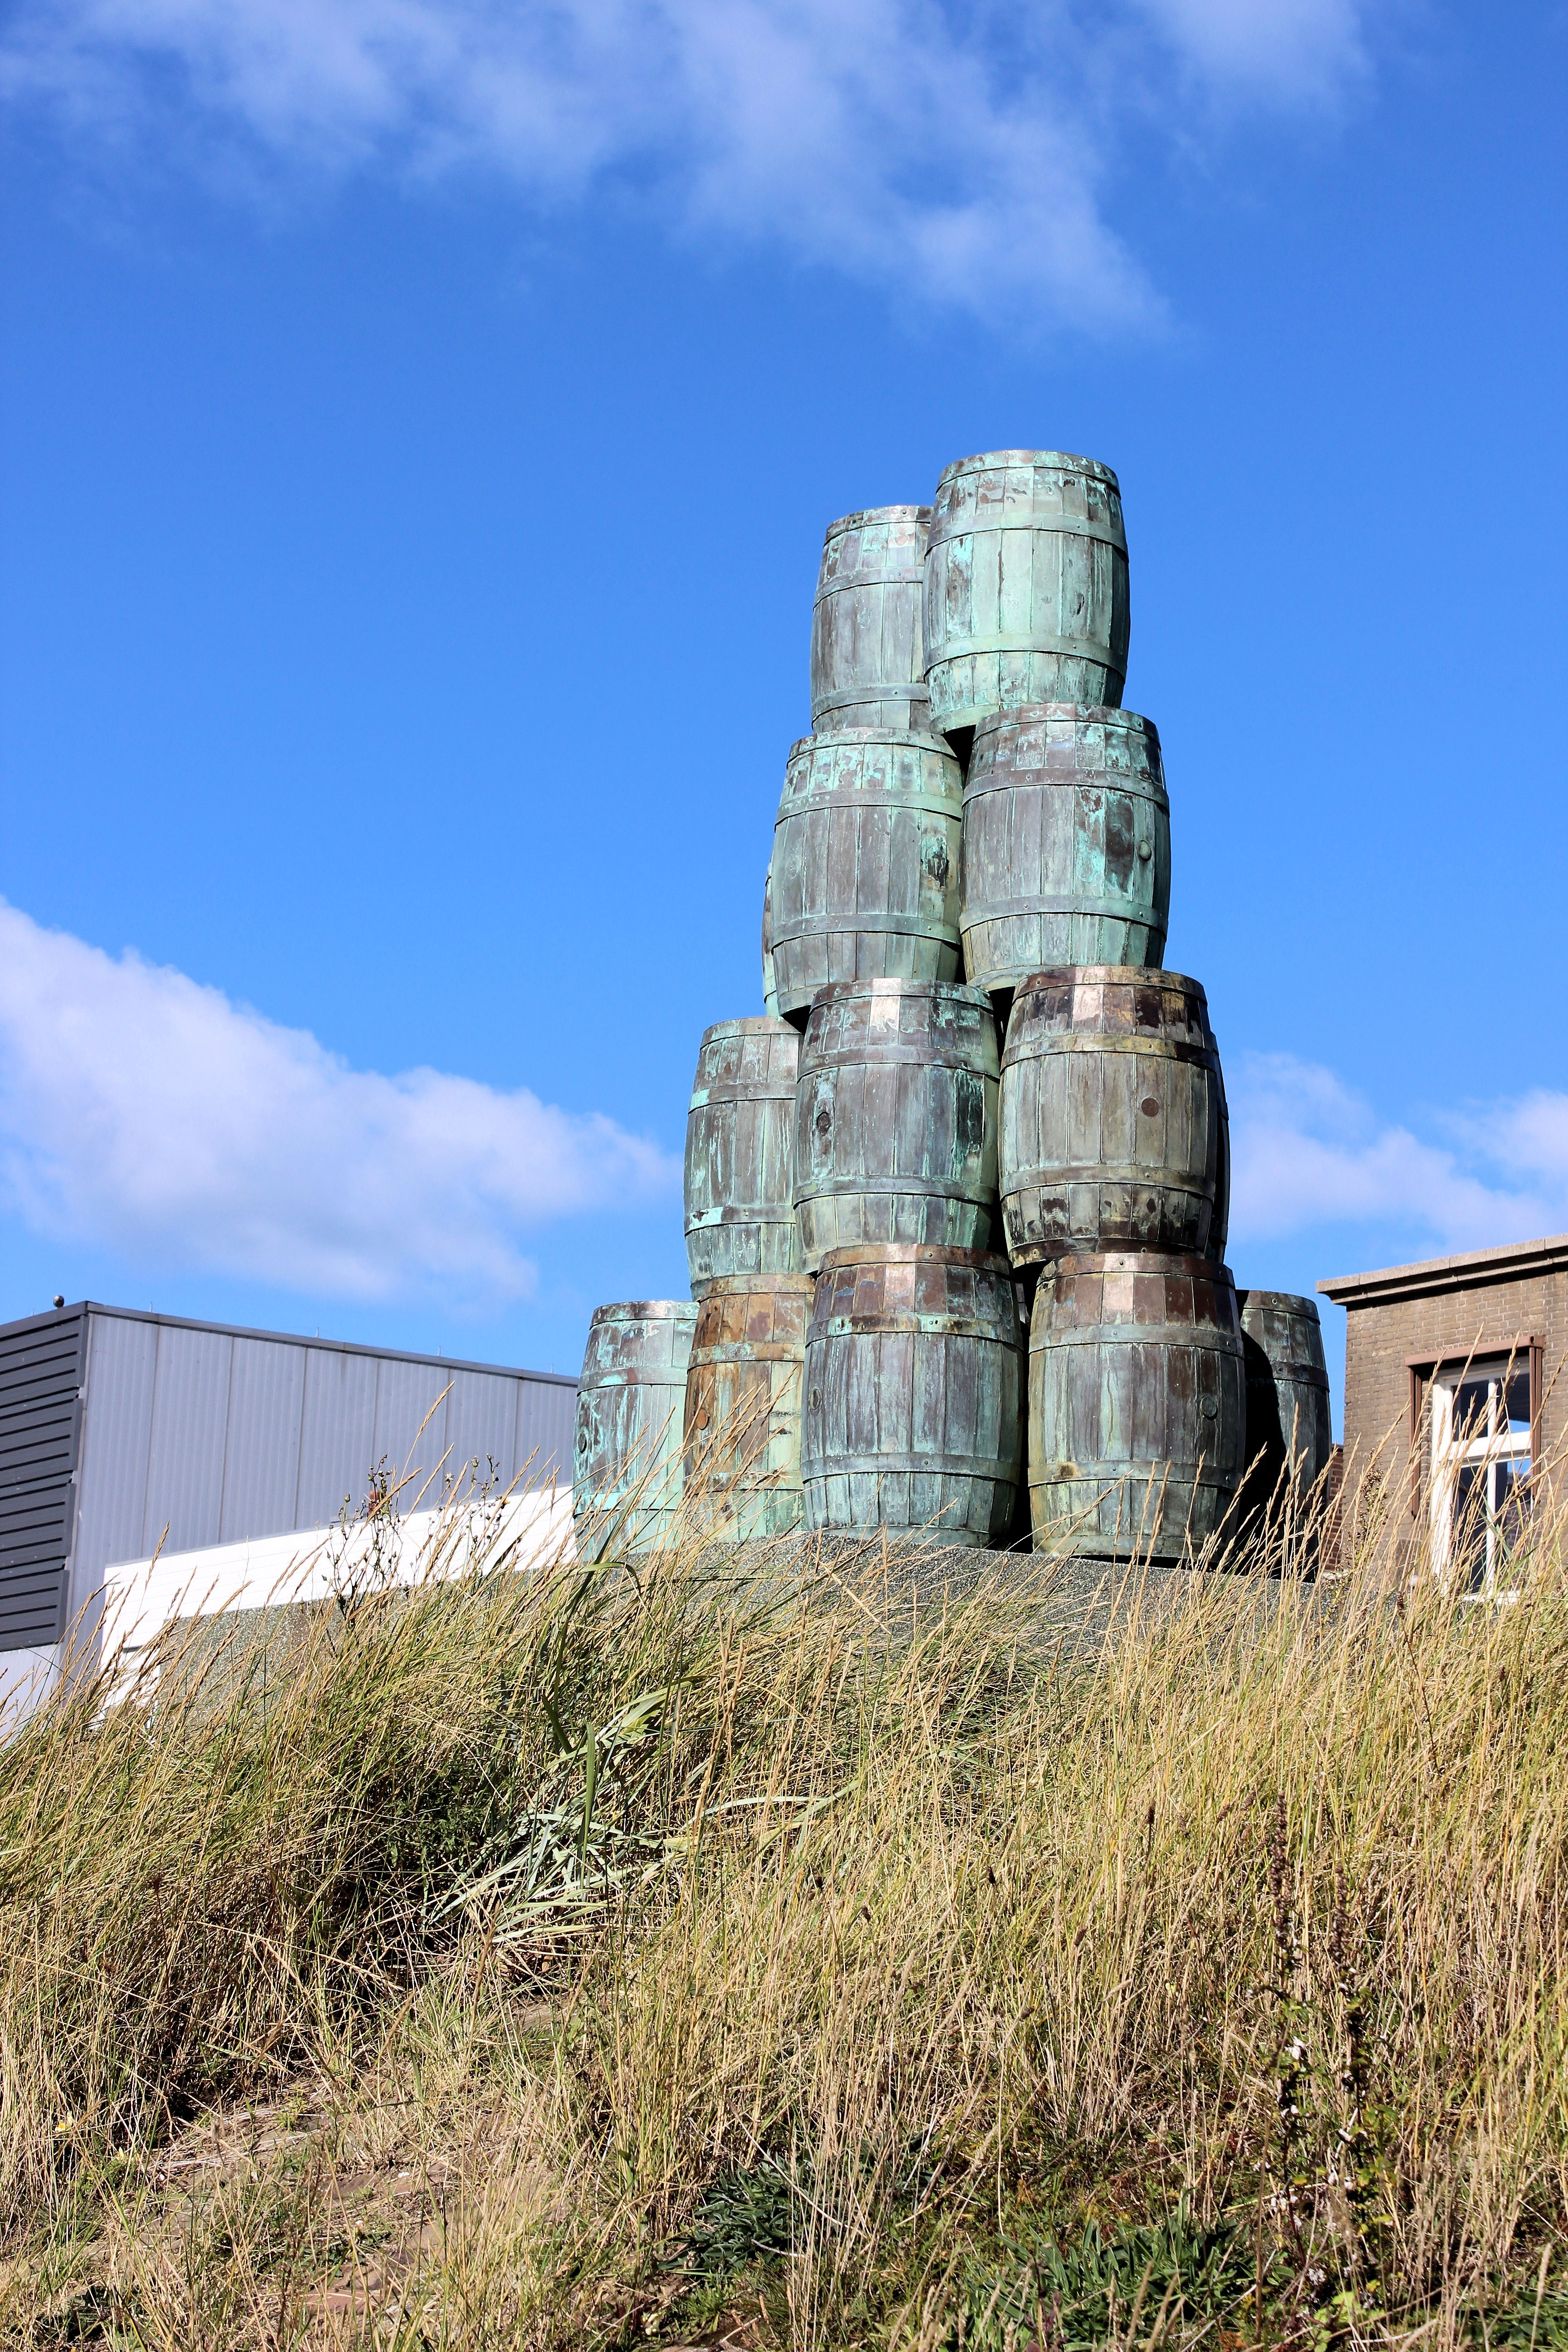
building, summer, tower, landmark, sculpture, scheveningen, ruins, vessels, tons, sunny day